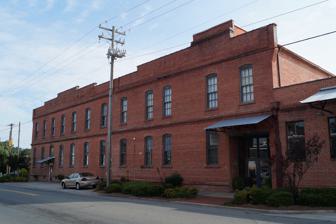
Building: American Tobacco Company Prizery
Country: United States of America
Year built: 1901
Historic building in North Carolina, US United States historic place American Tobacco Company Prizery U.S. National Register of Historic Places American Tobacco Company Prizery, September 2014 Show map of North Carolina Show map of the United States Location 619 N. Herritage St., Kinston, North Carolina Coordinates 35°16′9″N 77°34′57″W / 35.26917°N 77.58250°W / 35.26917; -77.58250 Area 1 acre (0.40 ha) Built 1901 ( 1901 ) Architectural style Heavy Timber Mill Construction NRHP reference No. 05000350 Added to NRHP April 28, 2005 American Tobacco Company Prizery , also known as the Nantucket Warehouse, is a historic tobacco prizery located at Kinston , Lenoir County, North Carolina . It was built in 1901 by the American Tobacco Company , and is a two-story, load-bearing brick building that was constructed in five phases beginning about 1901. The facility’s “prizery” name refers to its specialized function, the operation of a screw press to pack tobacco in hogsheads for shipping. The ATC prizery was enlarged between 1901 and 1908, and again in 1925, 1930 and 1949.  In the building’s final form, it has a complex roof structure and features stepped parapets , large segmental arched openings, and thick, load-bearing masonry walls and heavy slow-burn timber posts. It was listed on the National Register of Historic Places in 2005. References